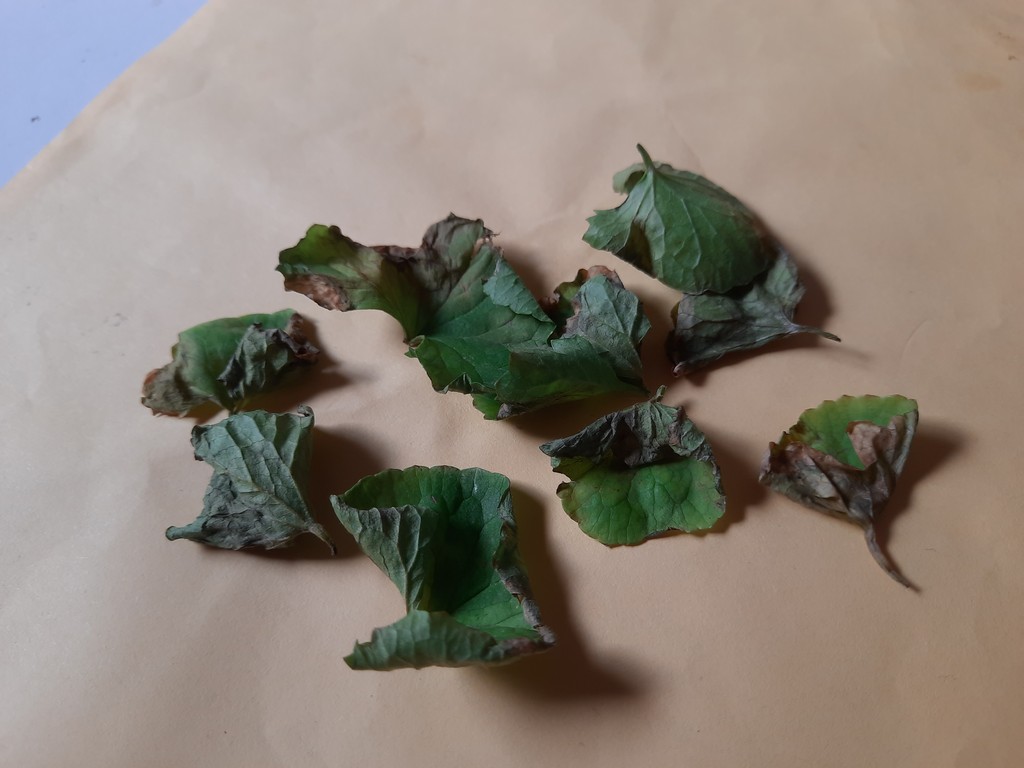
Label: Unhealthy